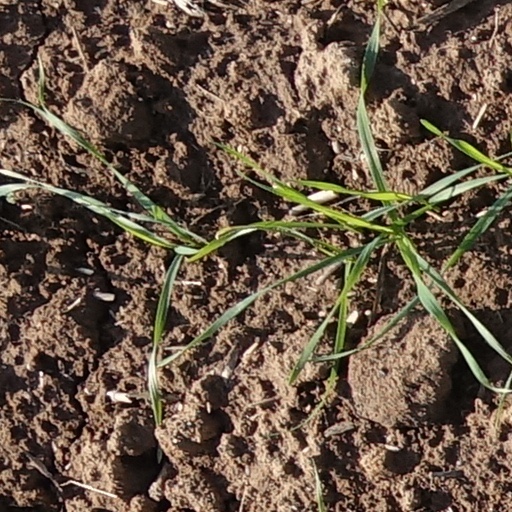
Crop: wheat